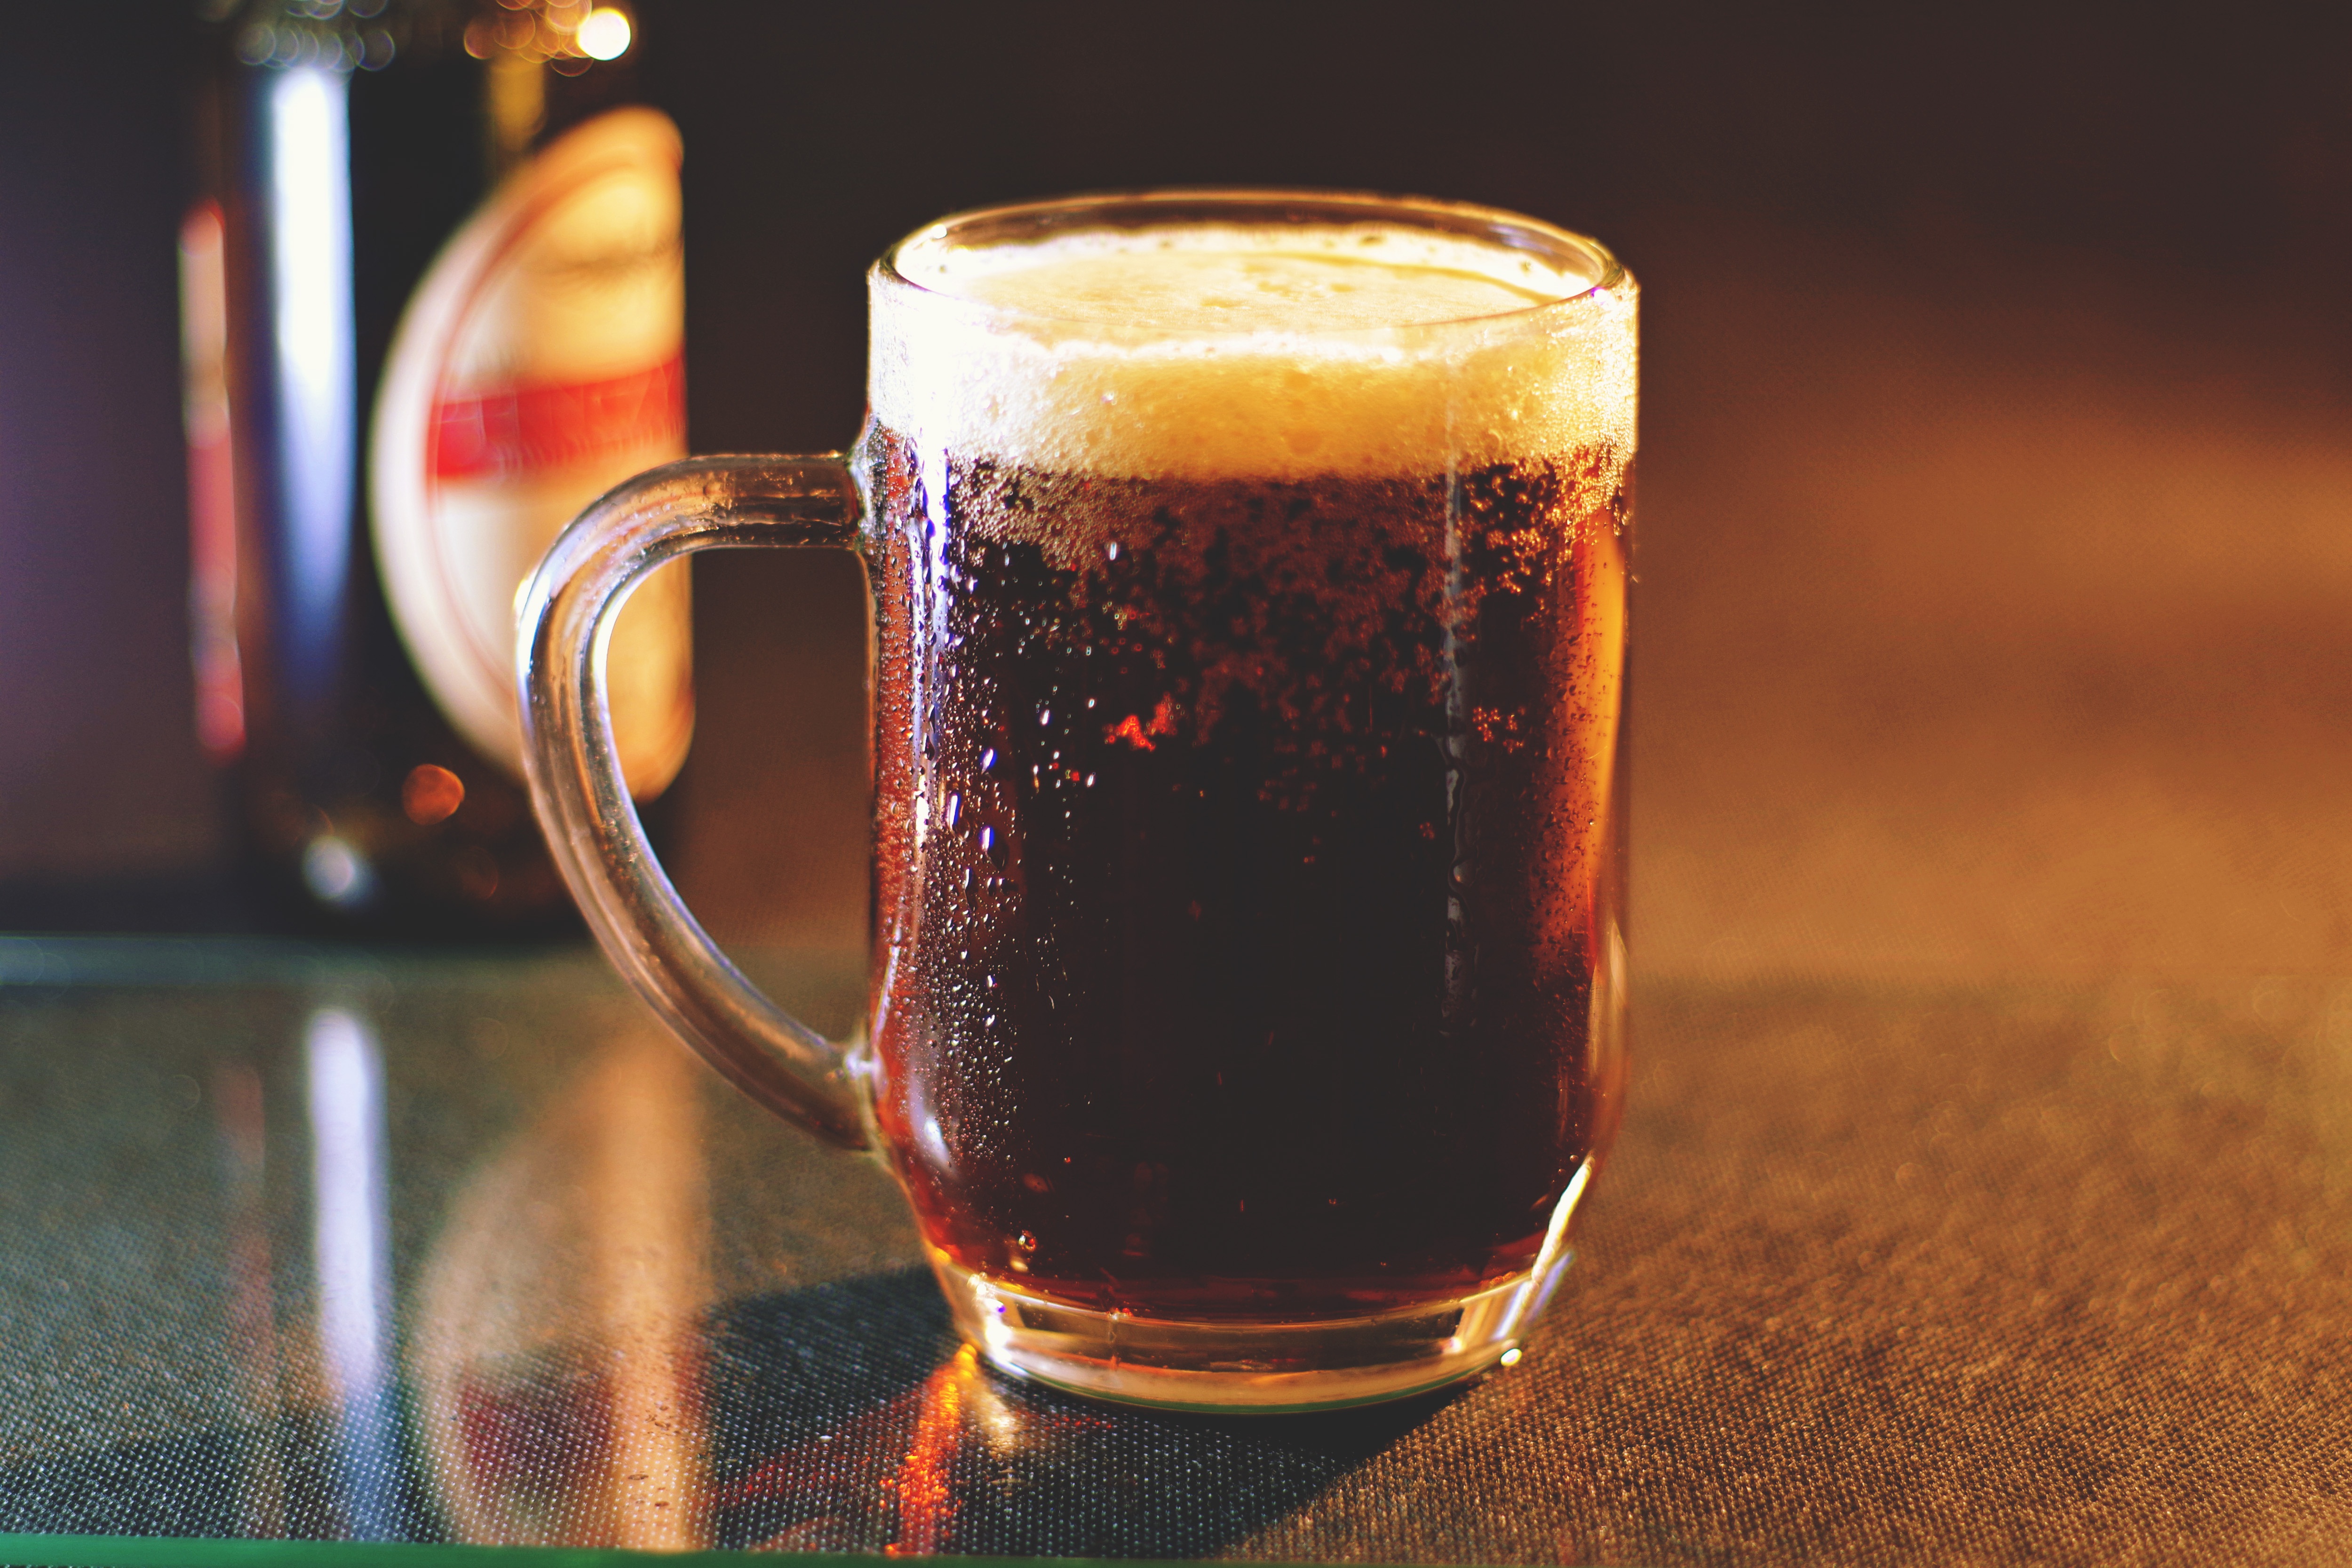
drink, alcoholic beverage, beer glass, distilled beverage, beer, pint glass, root beer, ale, beer cocktail, liqueur coffee, drinkware, pint, liqueur, beer stein, grog, Hot buttered rum, glass, food, stout